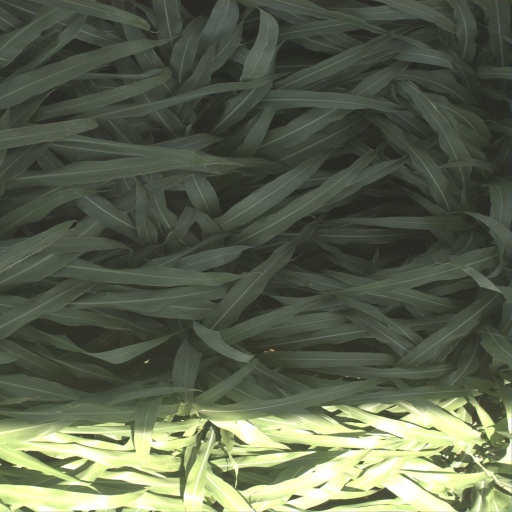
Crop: sorghum